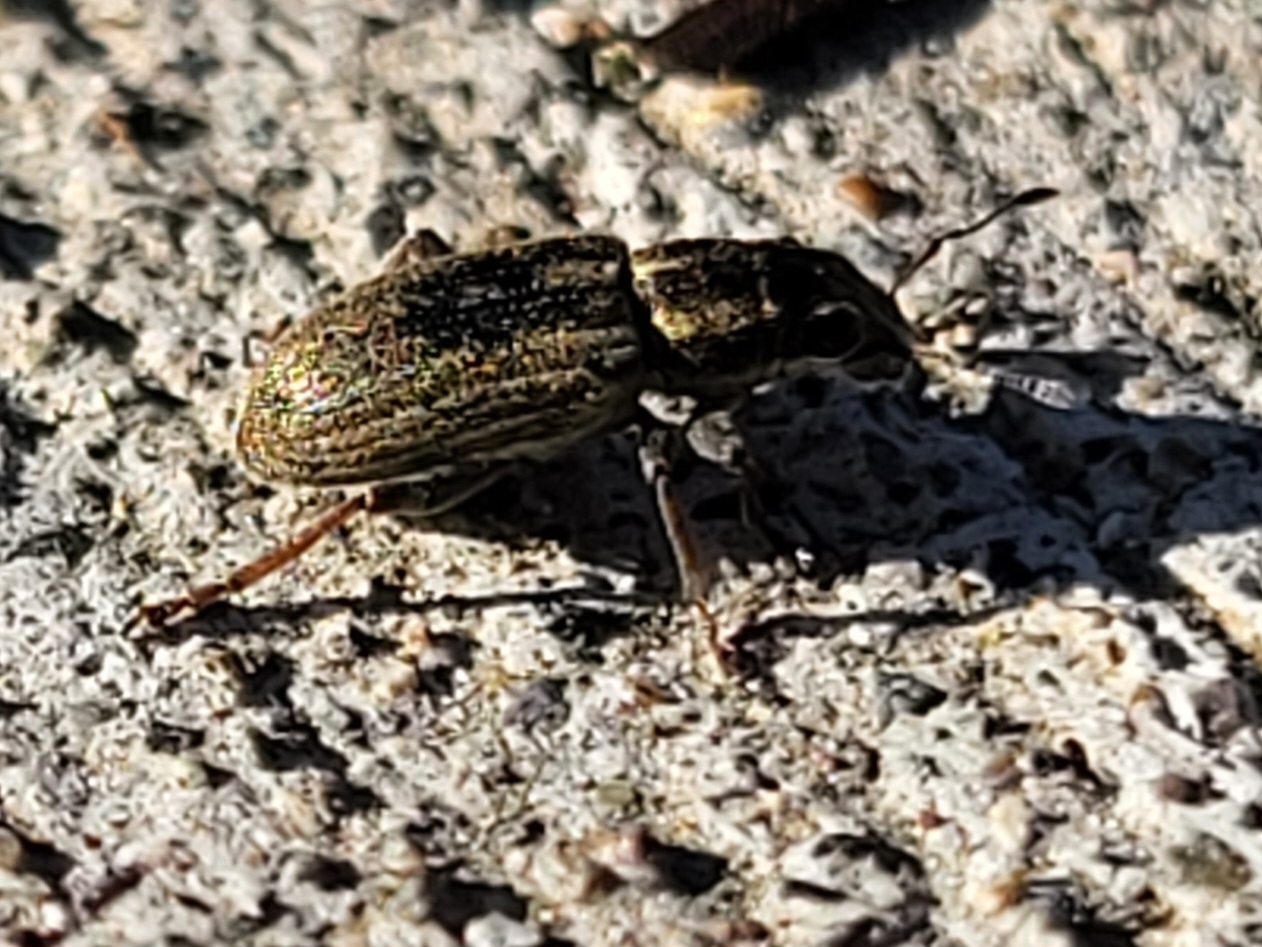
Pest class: pea_leaf_weevil